Lara Owen

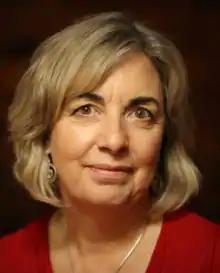

Lara Owen is an academic at the University of St Andrews. She researches and writes about menstruation and culture and menstruation.